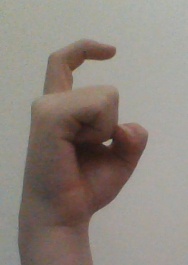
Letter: ra